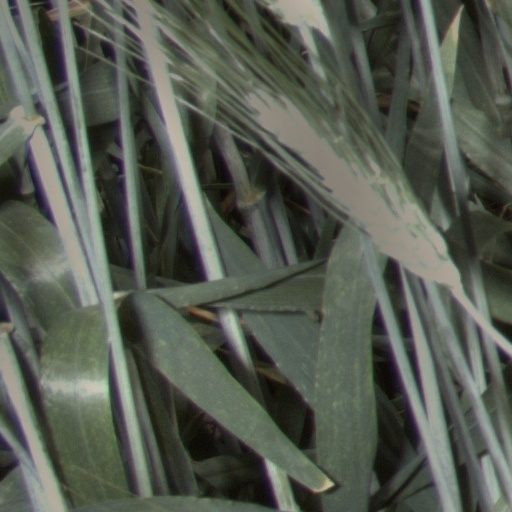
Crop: wheat